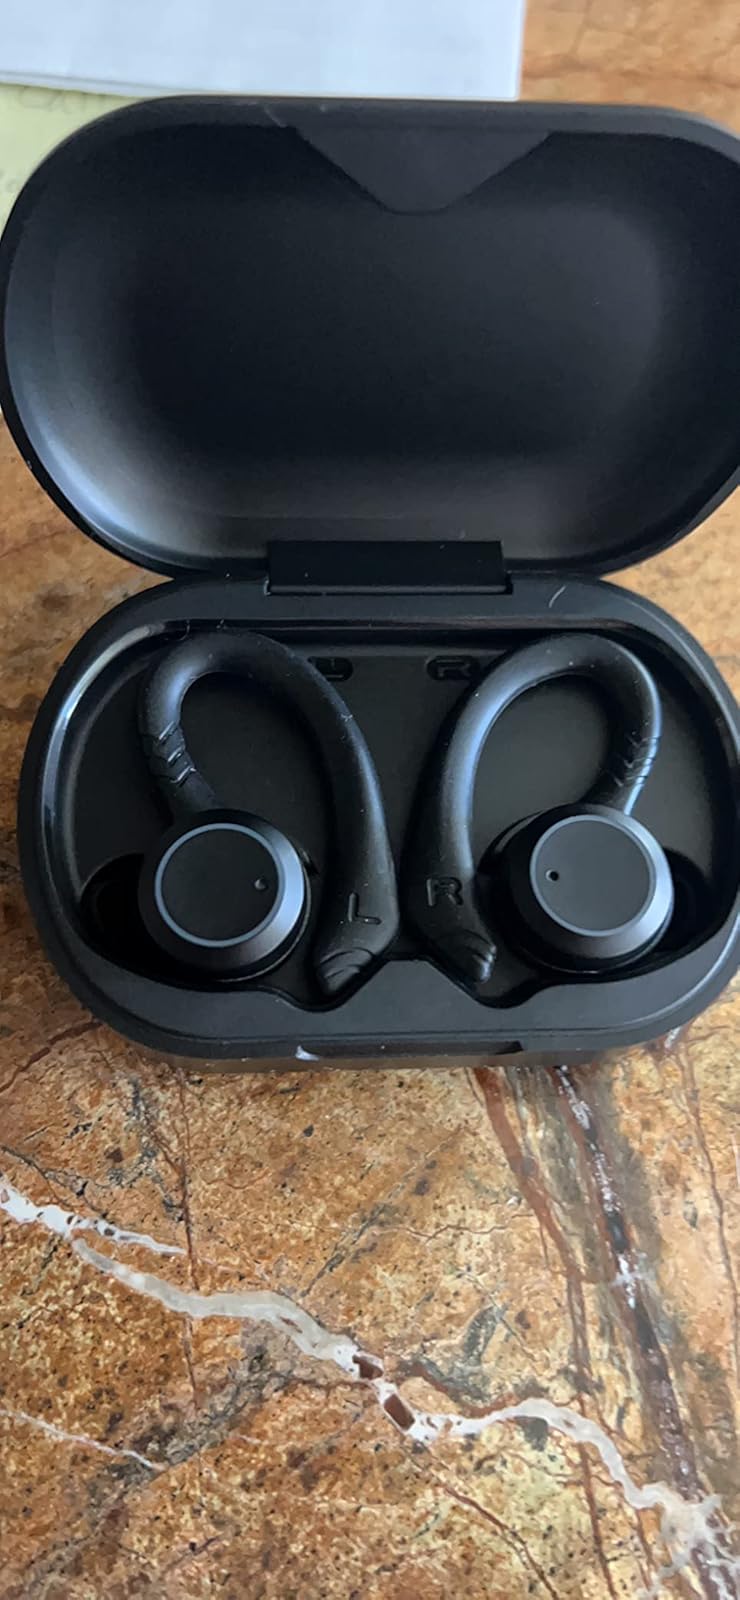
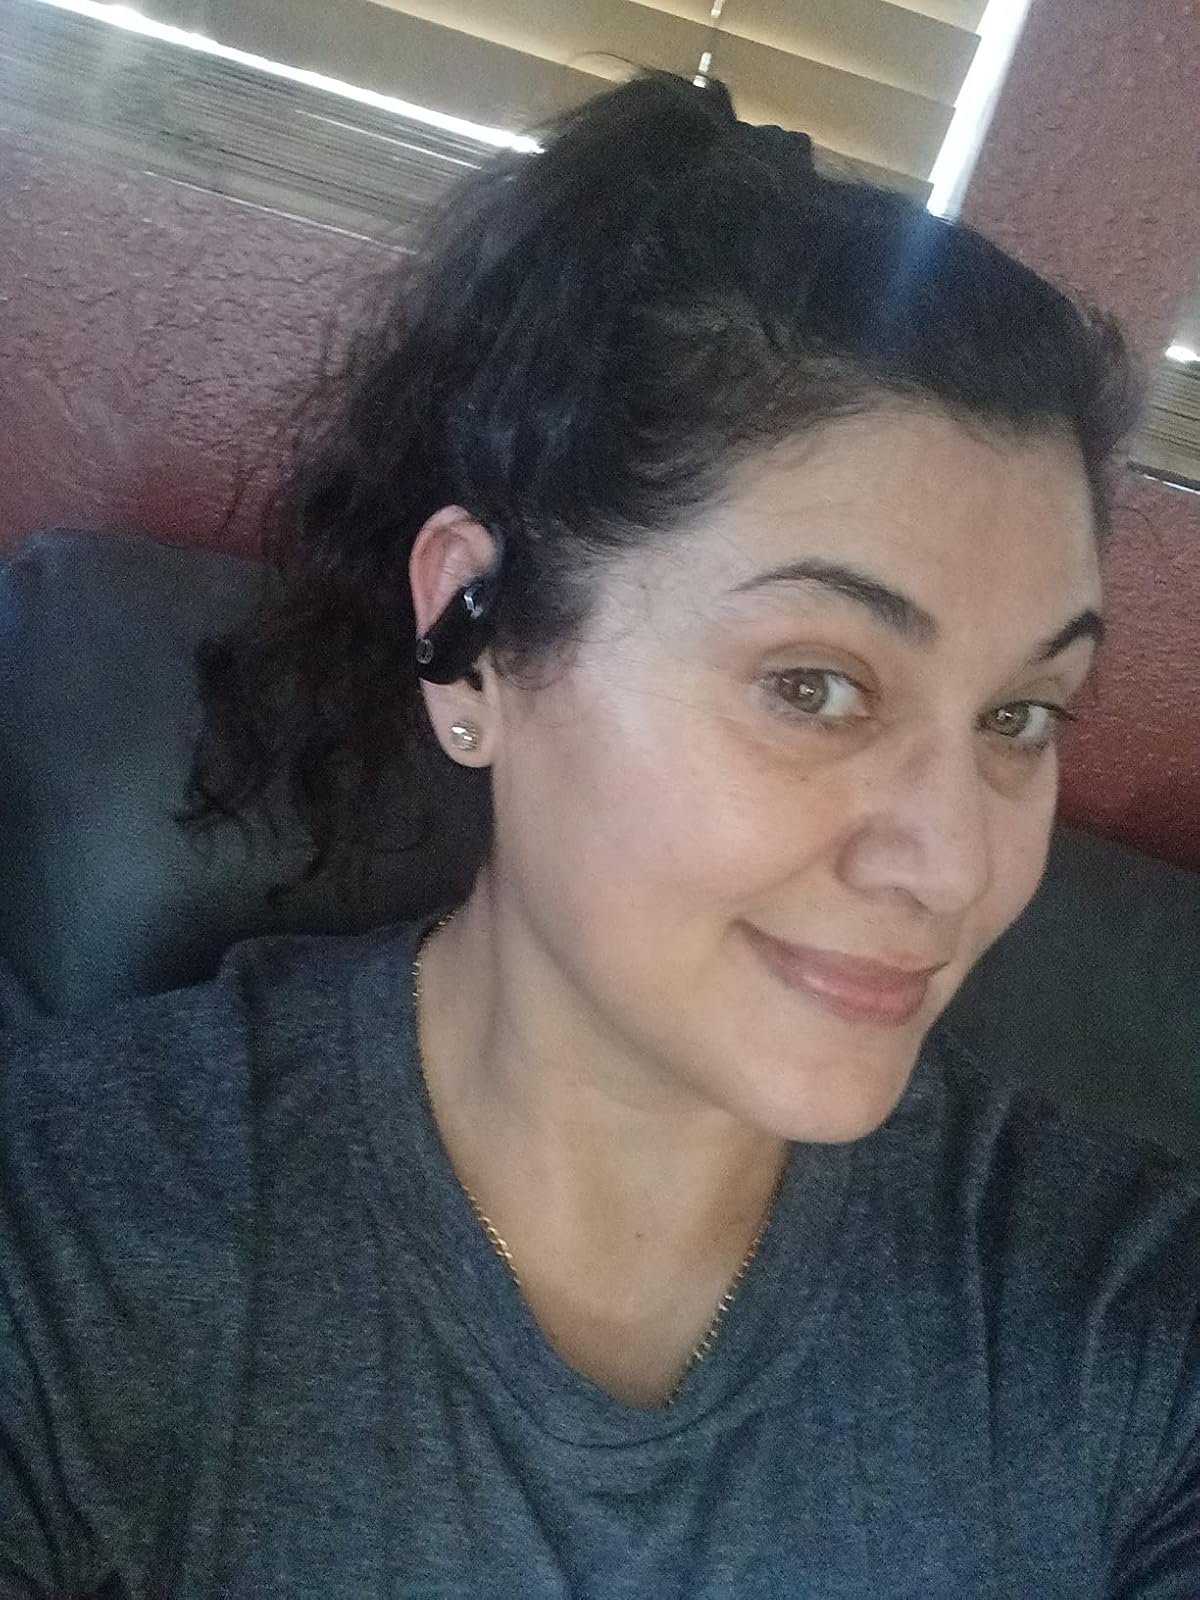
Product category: earbuds
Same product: no